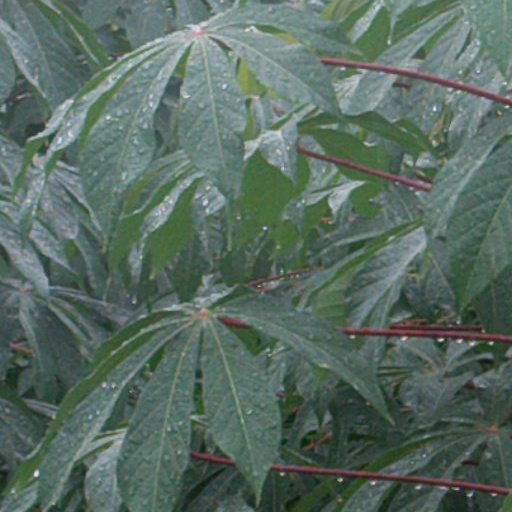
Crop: cassava